University of Minnesota Marching Band

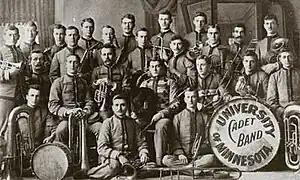
The University of Minnesota Marching Band was founded in 1892 as the University Cadet Band.

The band performed its first halftime field show during the 1910 football season at Northrop Field. Among the formations included was the "Block M" that now serves as the University's logo. The "Block M" formation remains present in the band's pregame show.